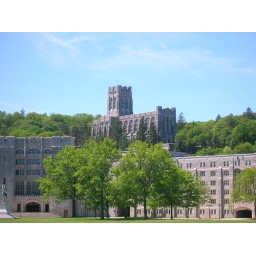
I think the building with the tower in the middle is the chapel.